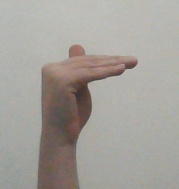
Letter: khaa